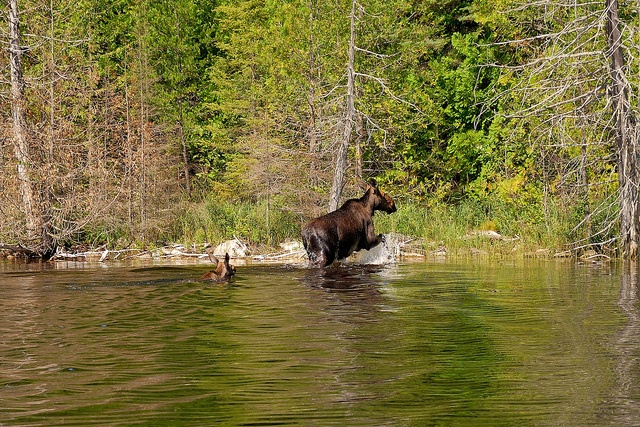
A brown animal climbing out of a lake and into a forest.
An animal jumping in the water at a lake
A mouse swimming and another climbing out of a river in a wooded area.
An animal that is coming up out of the water into a wooded area.
A pair of animals swim in the water.